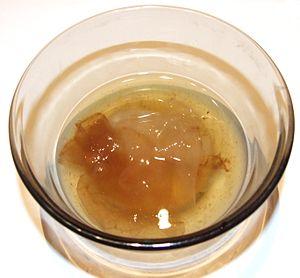
mère de vinaigre
La mère de vinaigre est un biofilm produit par une colonie de bactéries acétiques de l'espèce Gluconoacetobacter europaeus lors d'une fermentation acétique destinée à produire un vinaigre. Dans les années 1860, Pasteur, parlait encore de mycodermes et d'une petite plante qui allait grandir sur son substrat alcoolisé, à condition de lui fournir quelques adjuvants nutritifs.